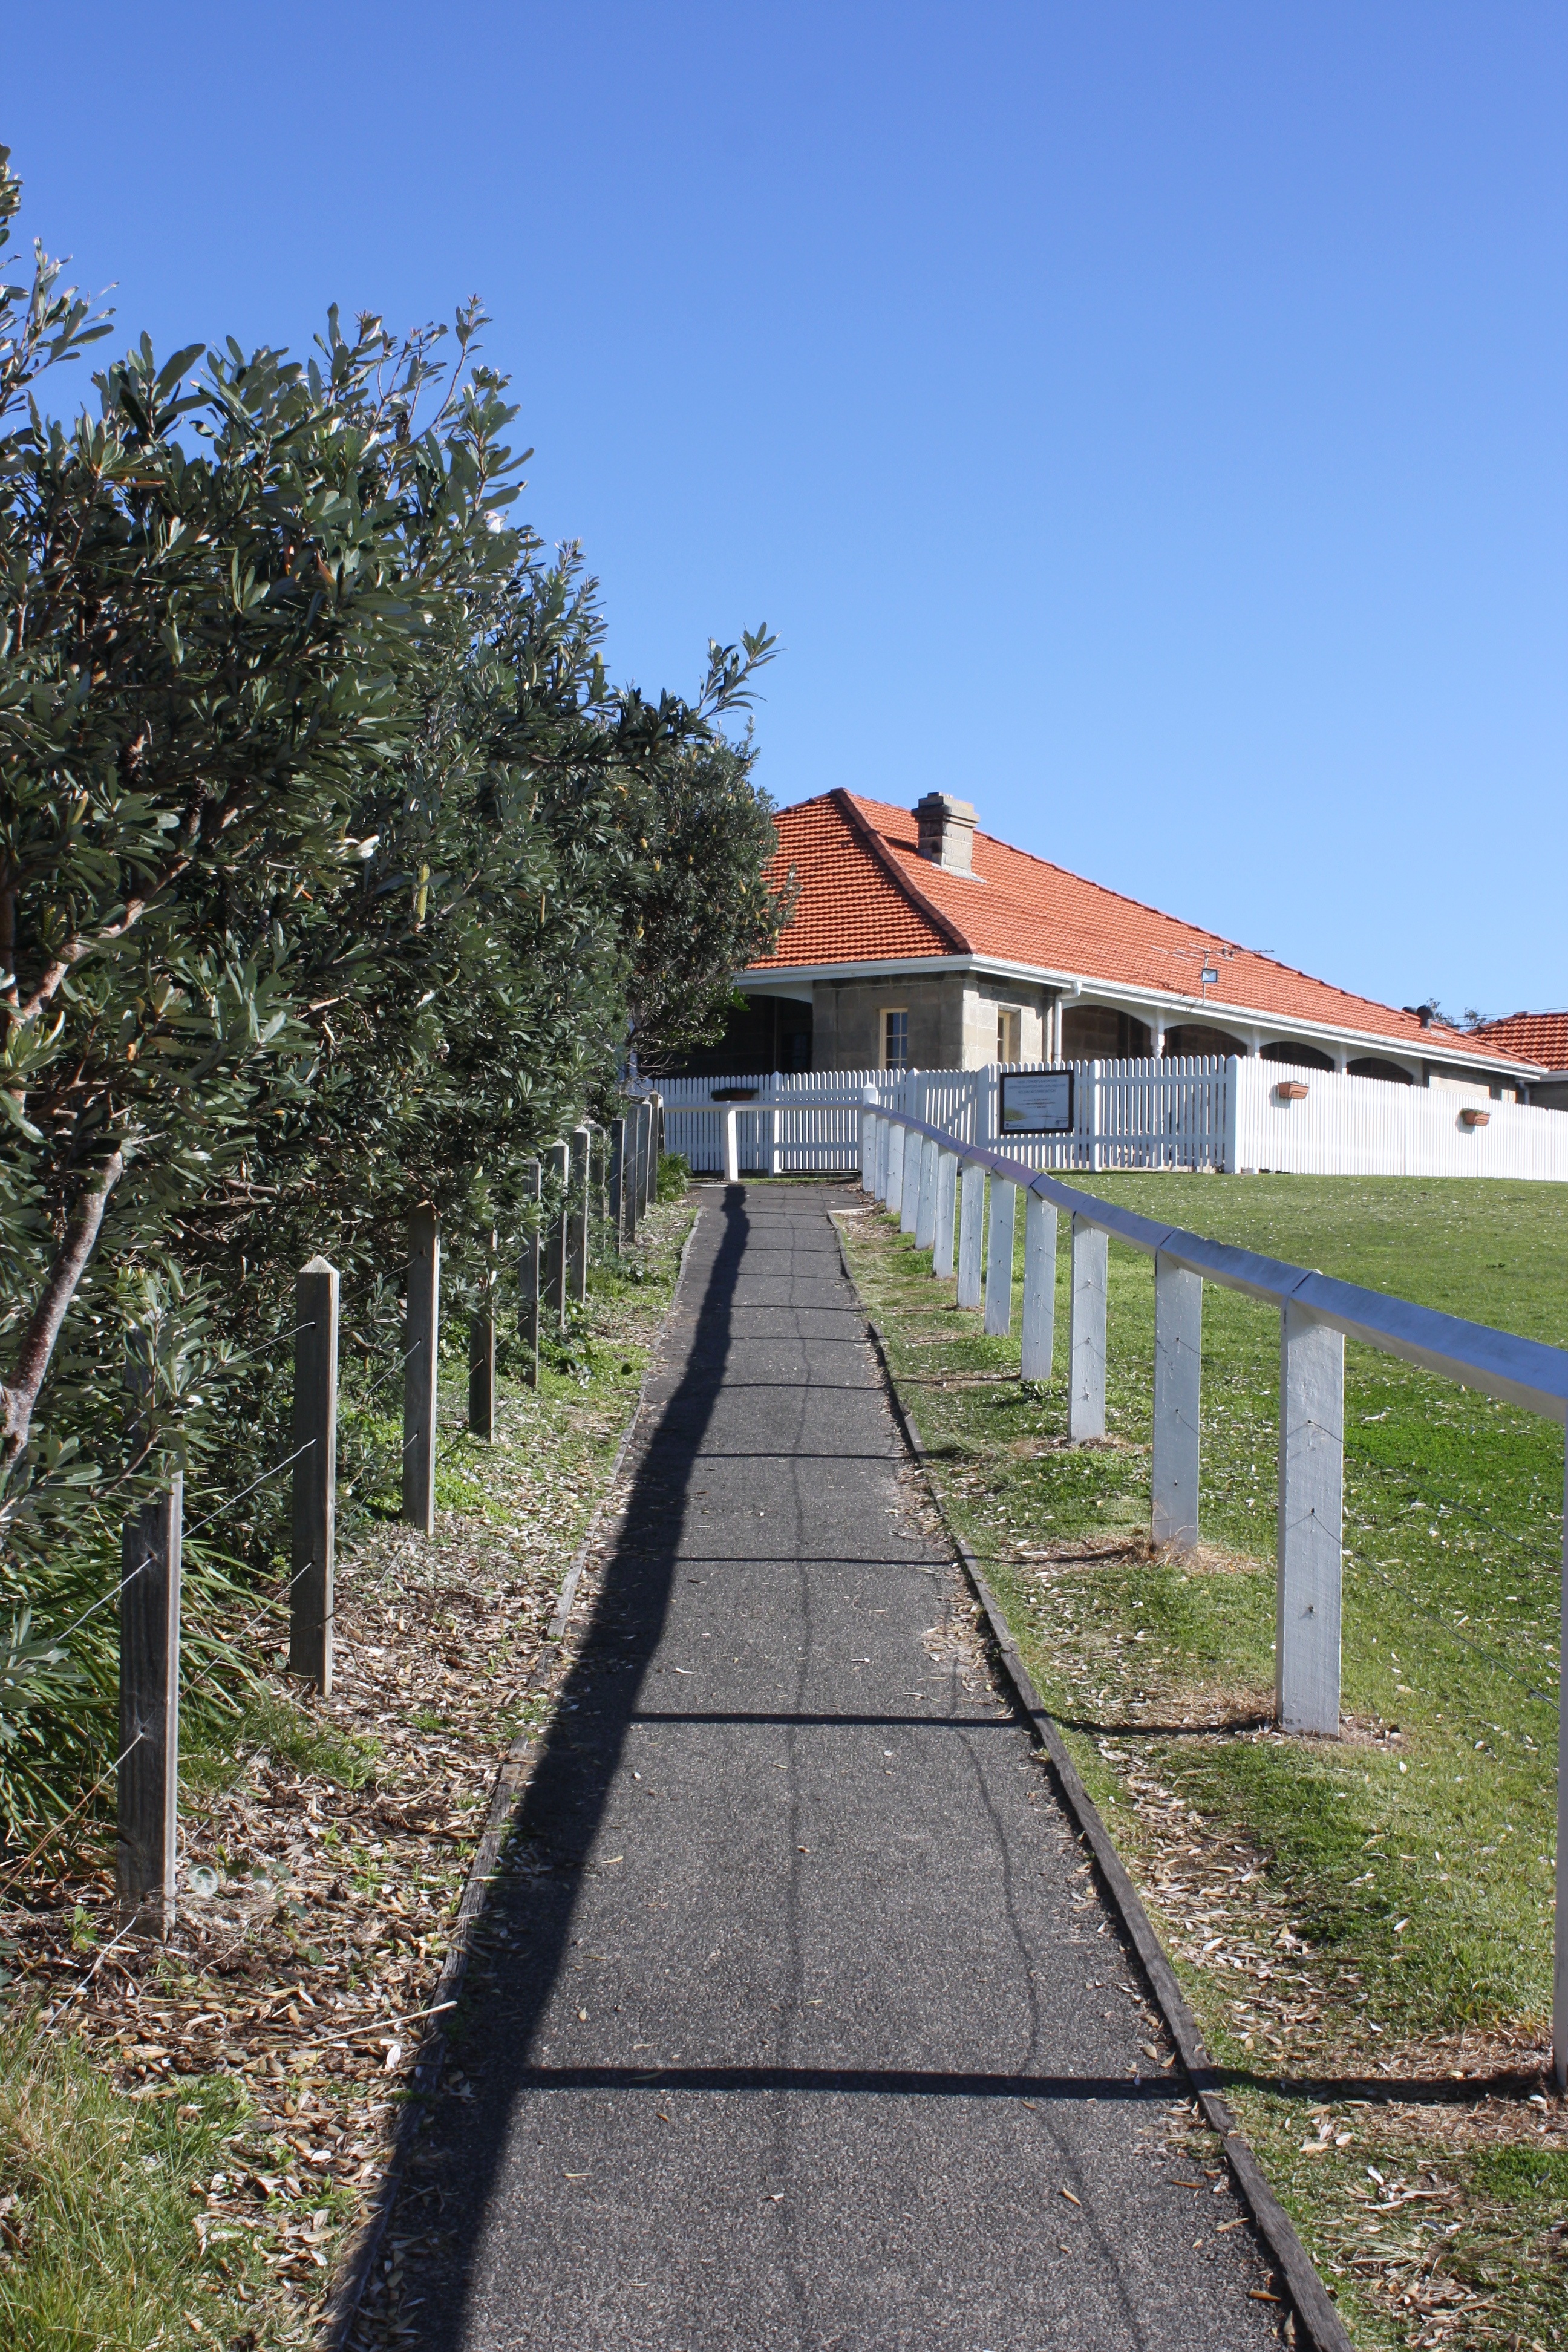
path, view, walkway, walk, waterway, side walk, walk path